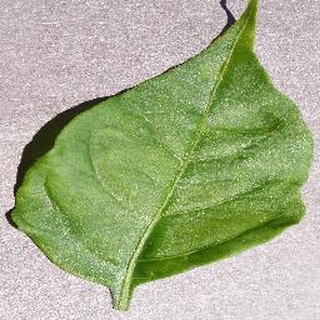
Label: healthy_bell_pepper